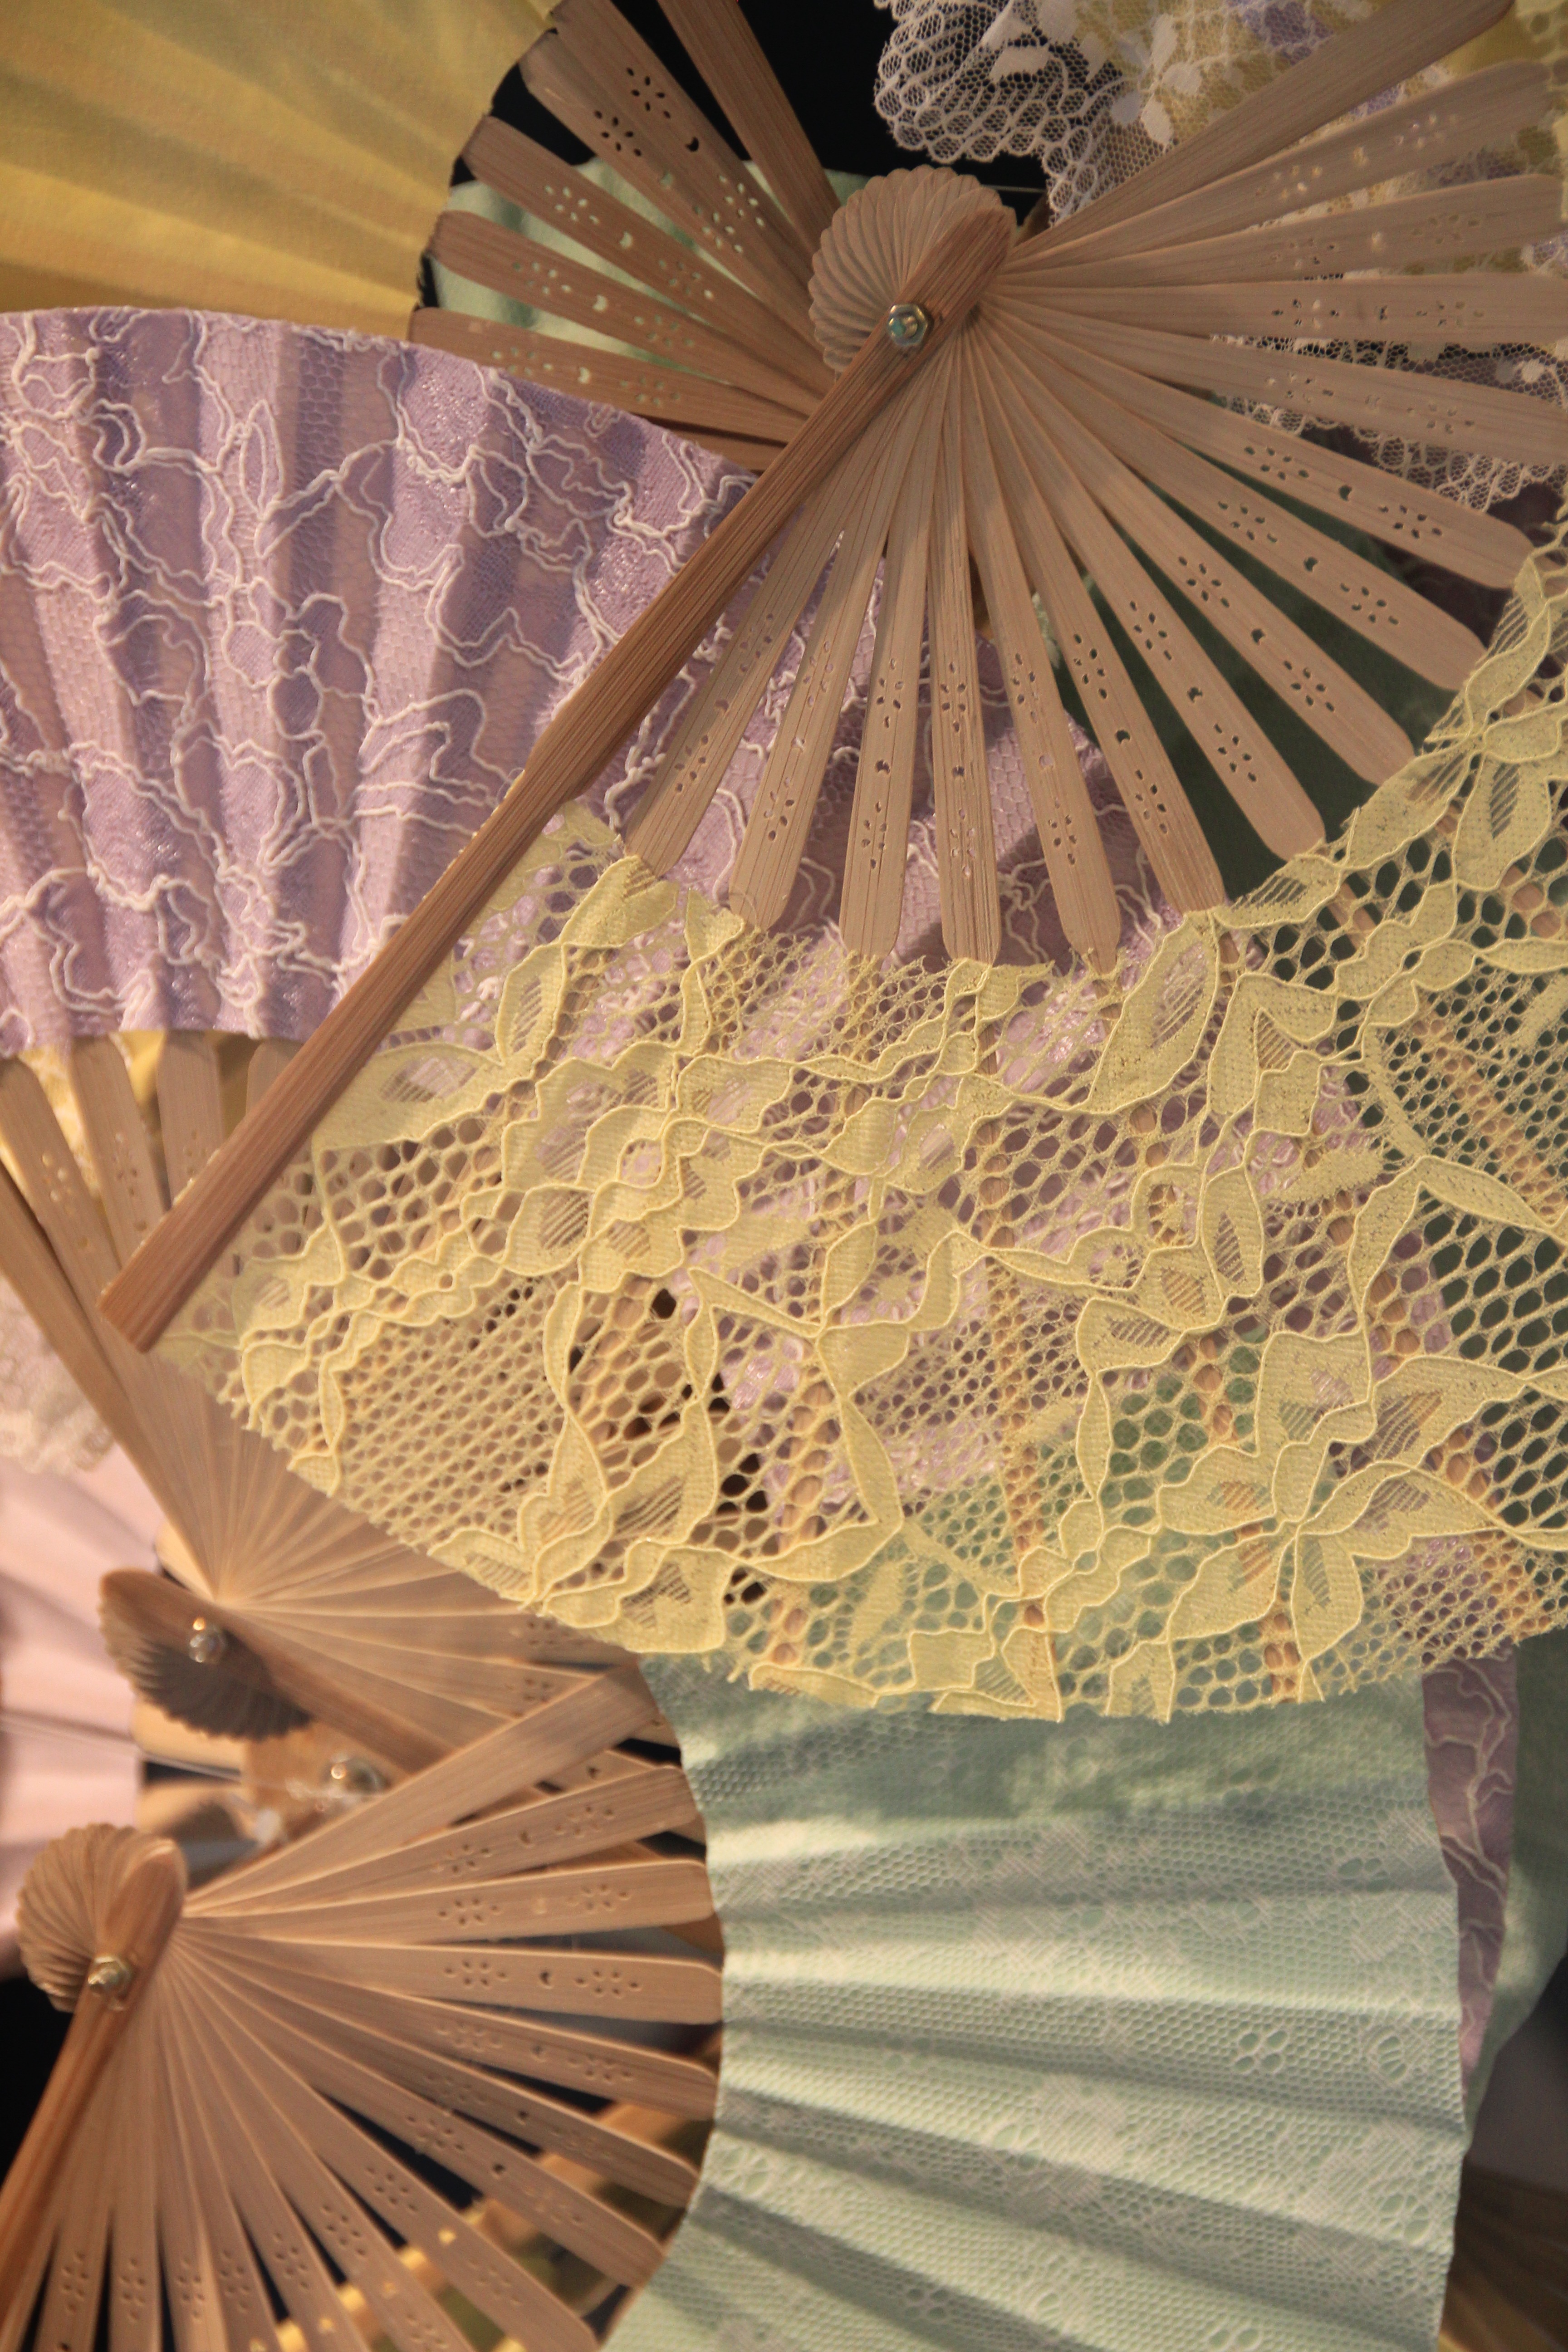
flower, umbrella, asia, craft, art, dress, silk, gown, veil, subjects, arts crafts, fashion accessory